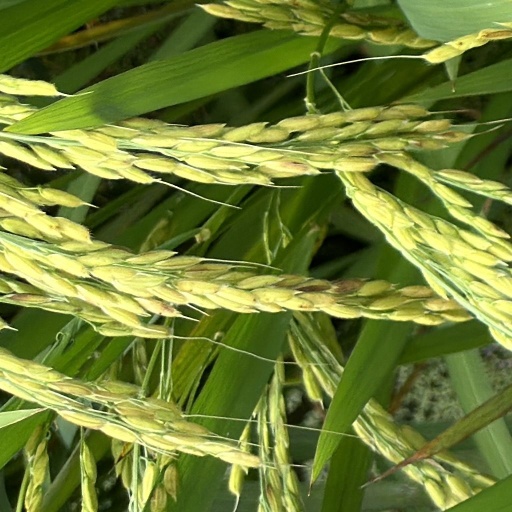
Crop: rice